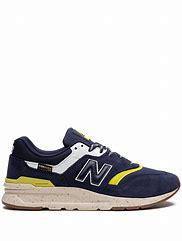
Brand: New
Model: Balance New Balance 997 Marathon